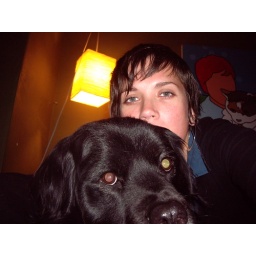
best dog in front of painting of best cat